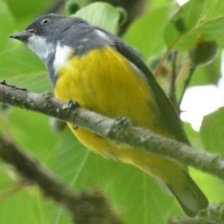
Species: YELLOW BELLIED FLOWERPECKER
Scientific name: DICAEUM MELANOXANTHUM